Economy of Tiruchirappalli

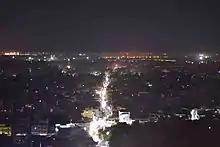
Trichy at night

The economy of Tiruchirappalli is mainly industrial. The factories of Ordnance Factories Board such as Ordnance Factory Tiruchirappalli and Heavy Alloy Penetrator Project. Bharat Heavy Electricals Limited (BHEL), and Golden Rock Railway Workshop are located in Tiruchirappalli. Due to the presence of boiler manufacturing units BHEL and Cethar Vessels, Tiruchirappalli is also known as the "Boiler capital of India".